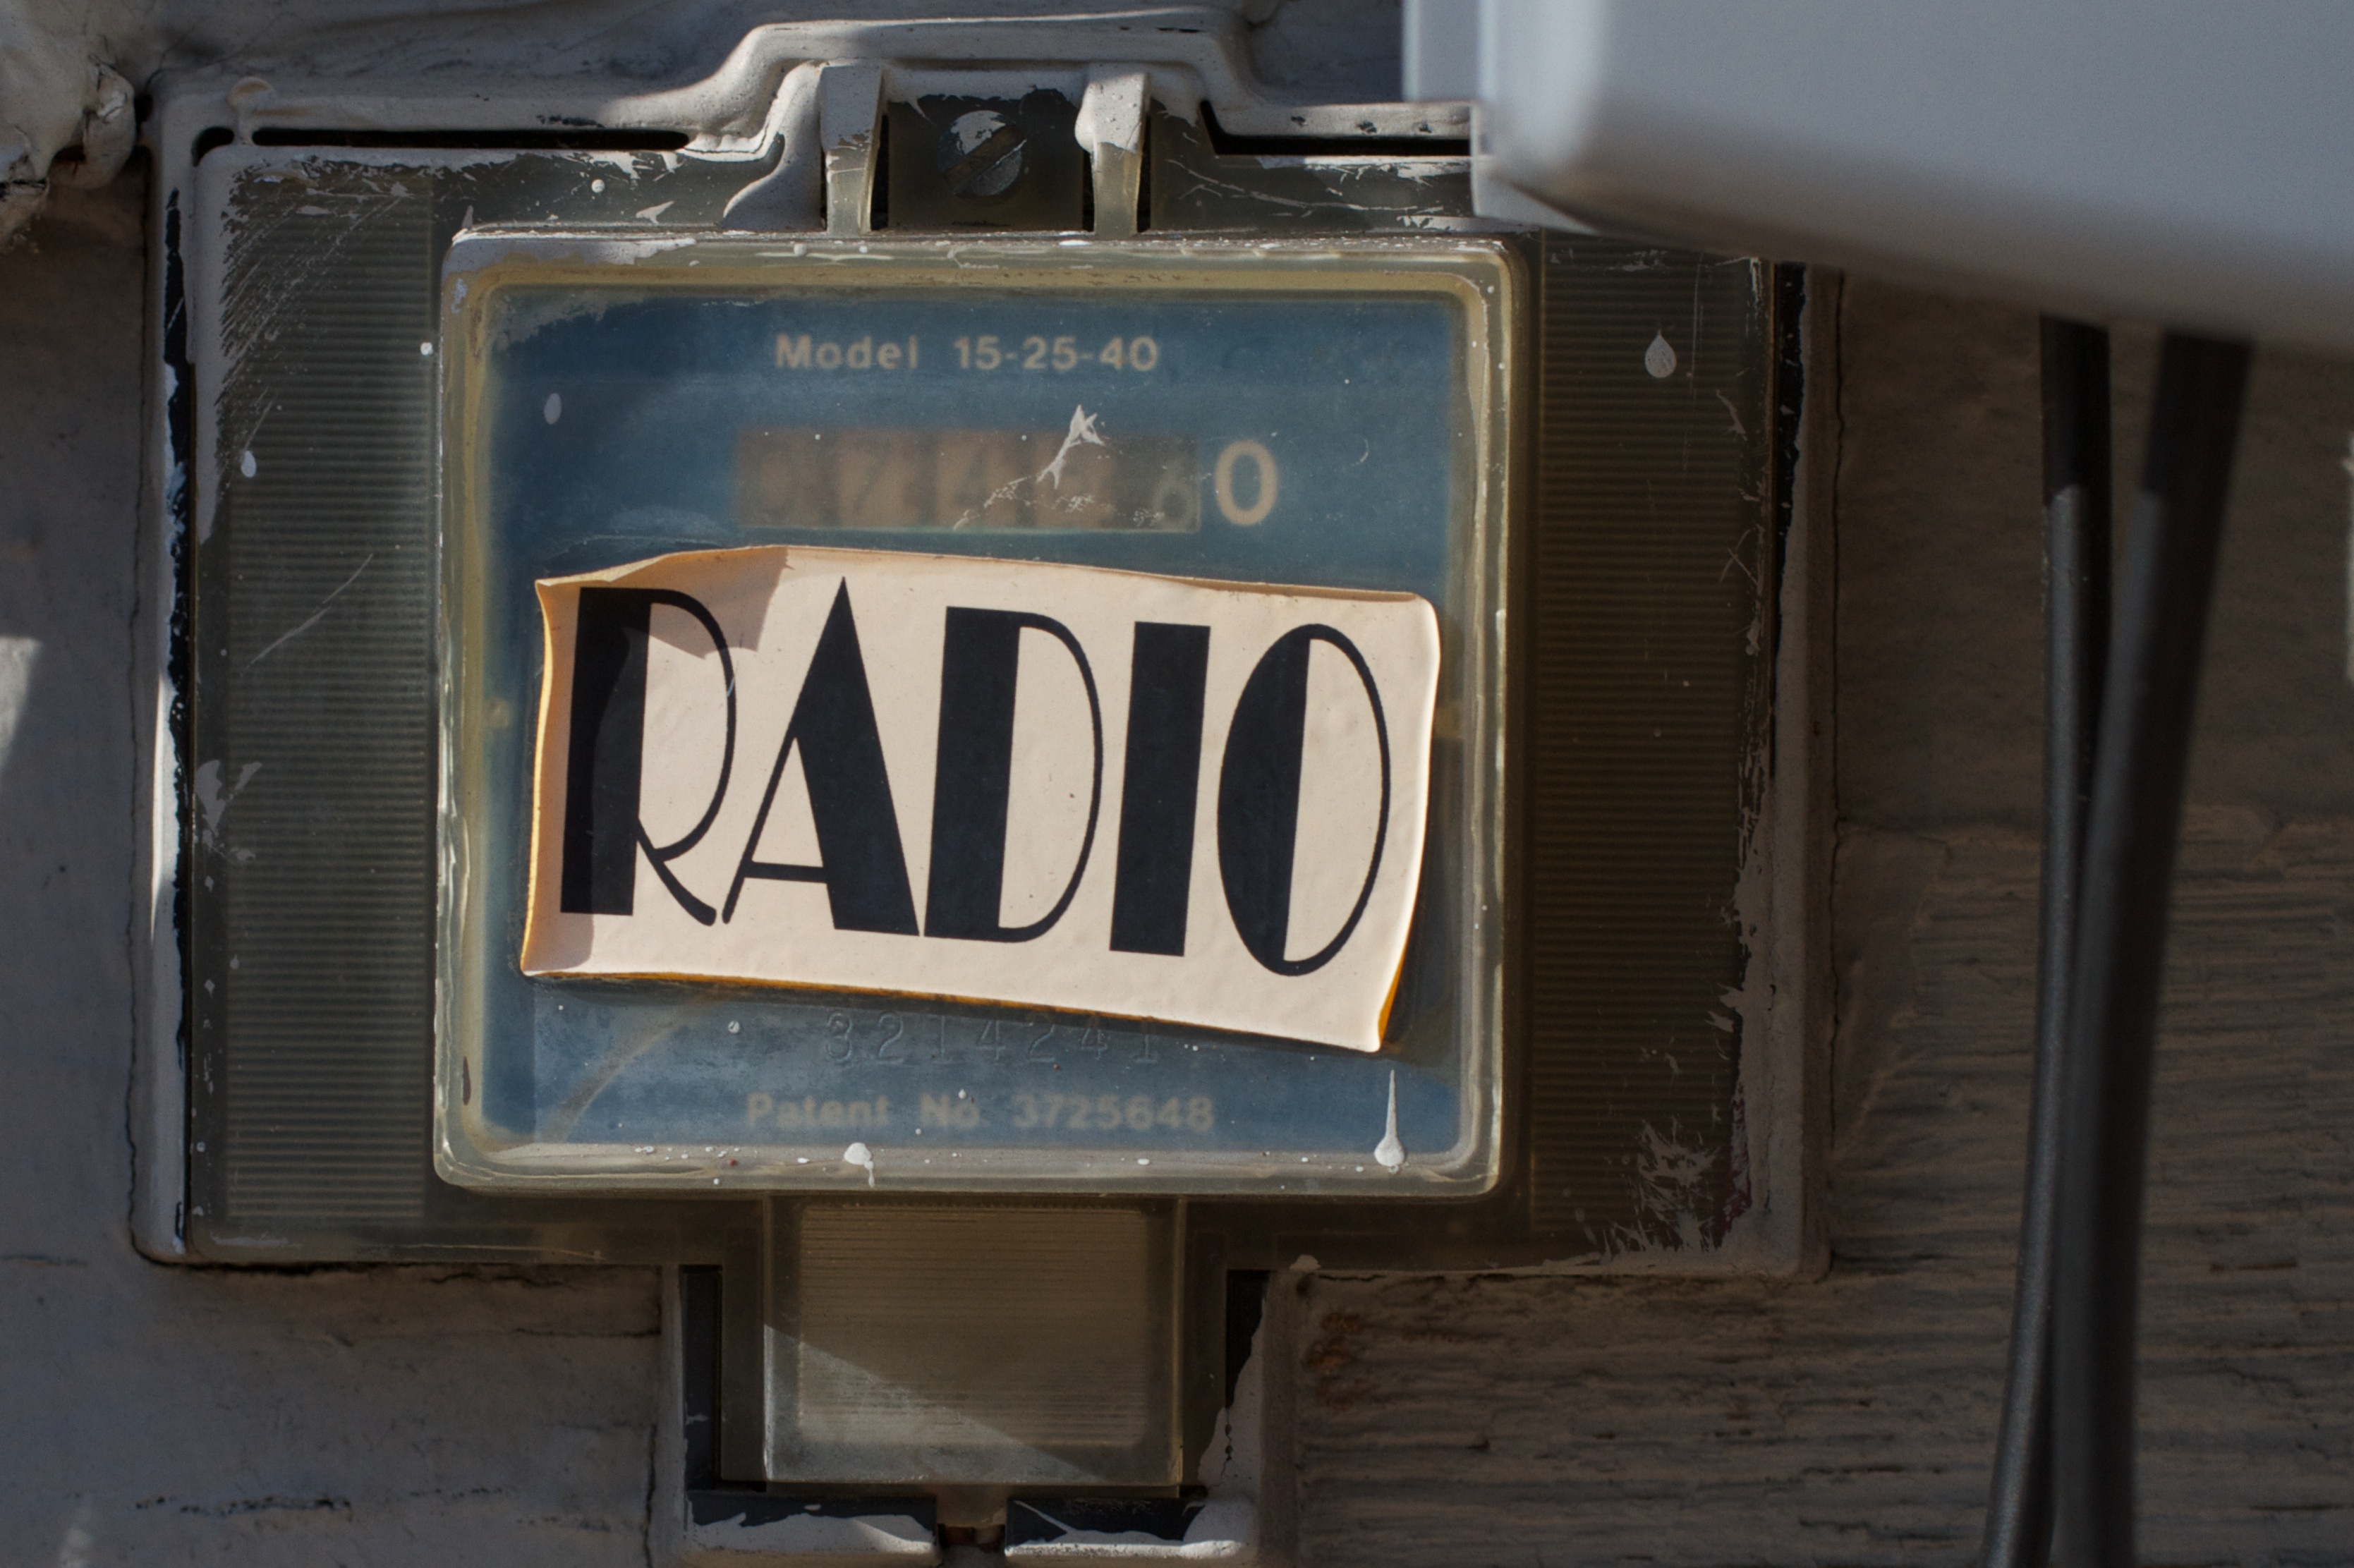
wood, sign, blue, street sign, signage, radio, art, design